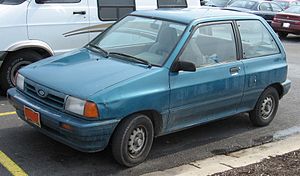
Kia Pride / Karrosserivarianter
Kia Pride var en minibil fra den sydkoreanske bilfabrikant Kia Motors, som kom på markedet i 1986 og fra 1995 også kunne købes i Danmark.